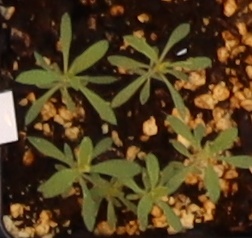
Label: Kochia